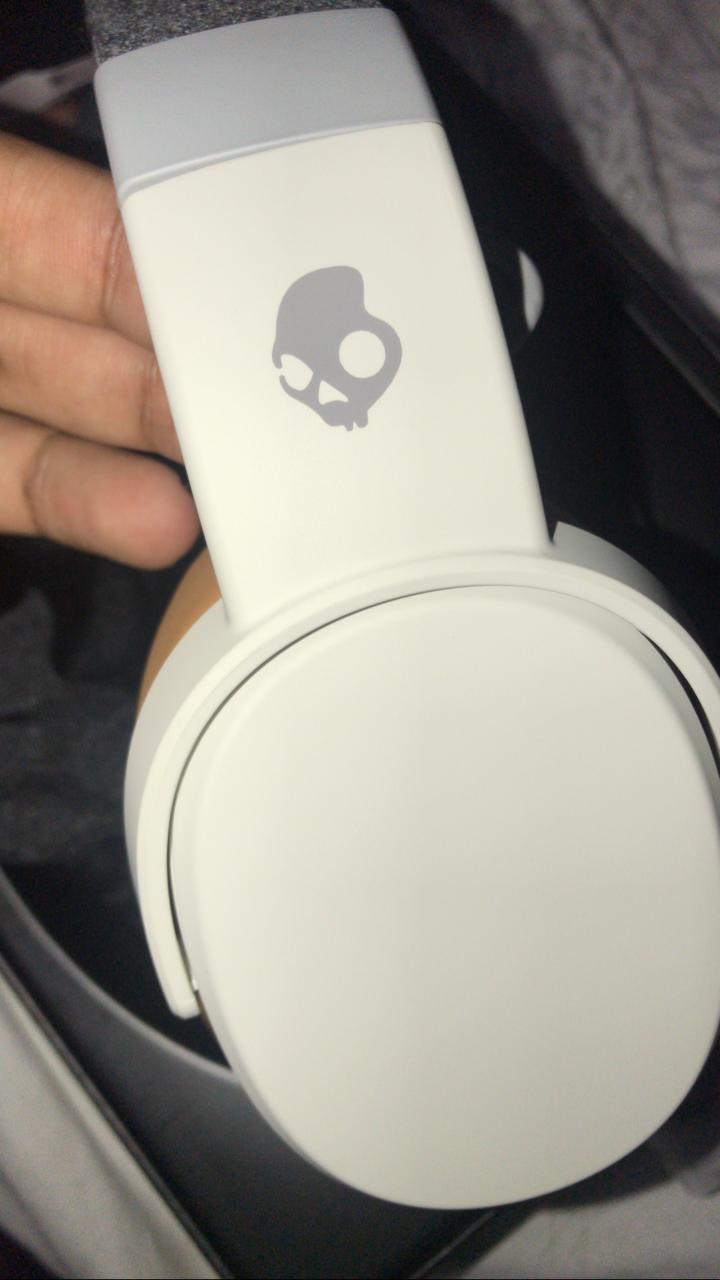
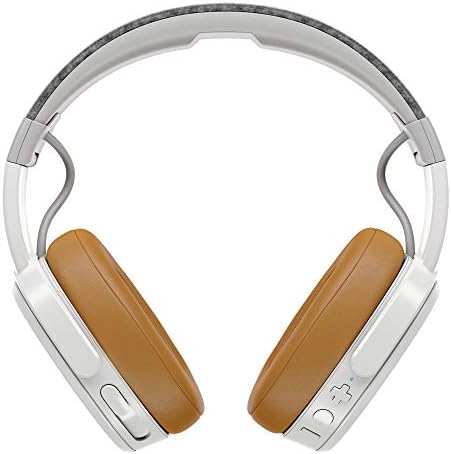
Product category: headphones
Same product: yes